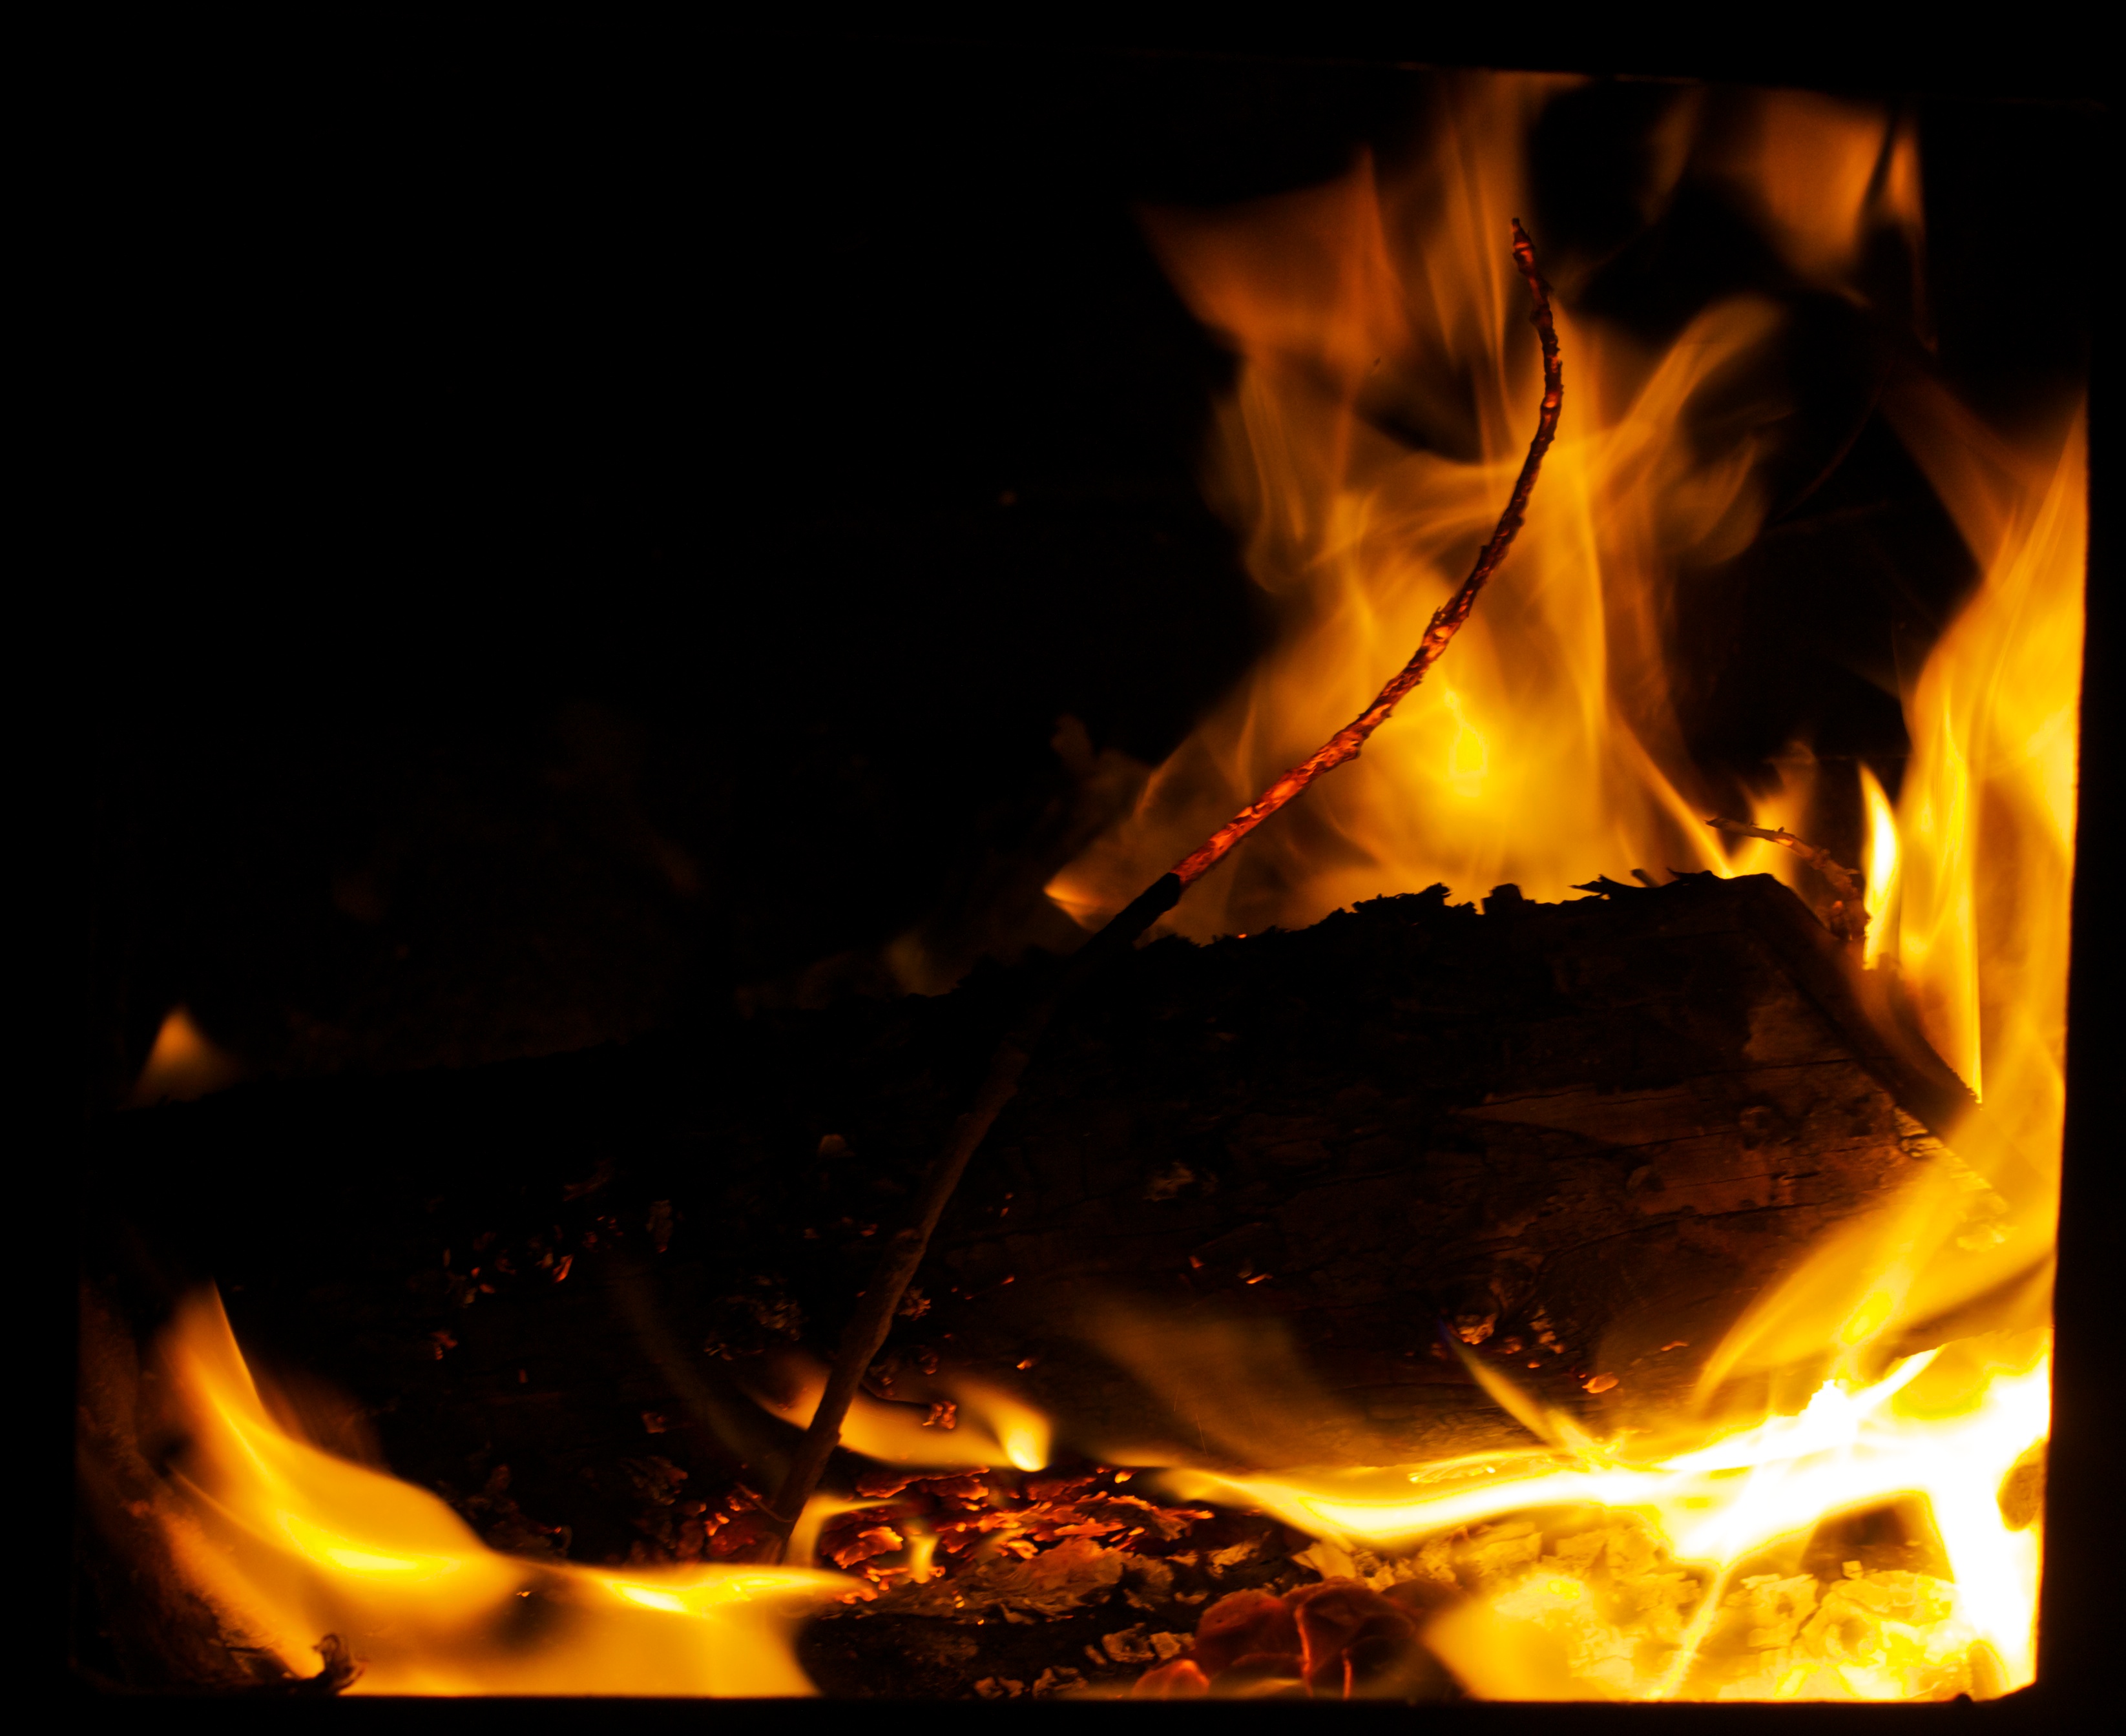
wood, flame, fire, darkness, campfire, bonfire, stove, geological phenomenon